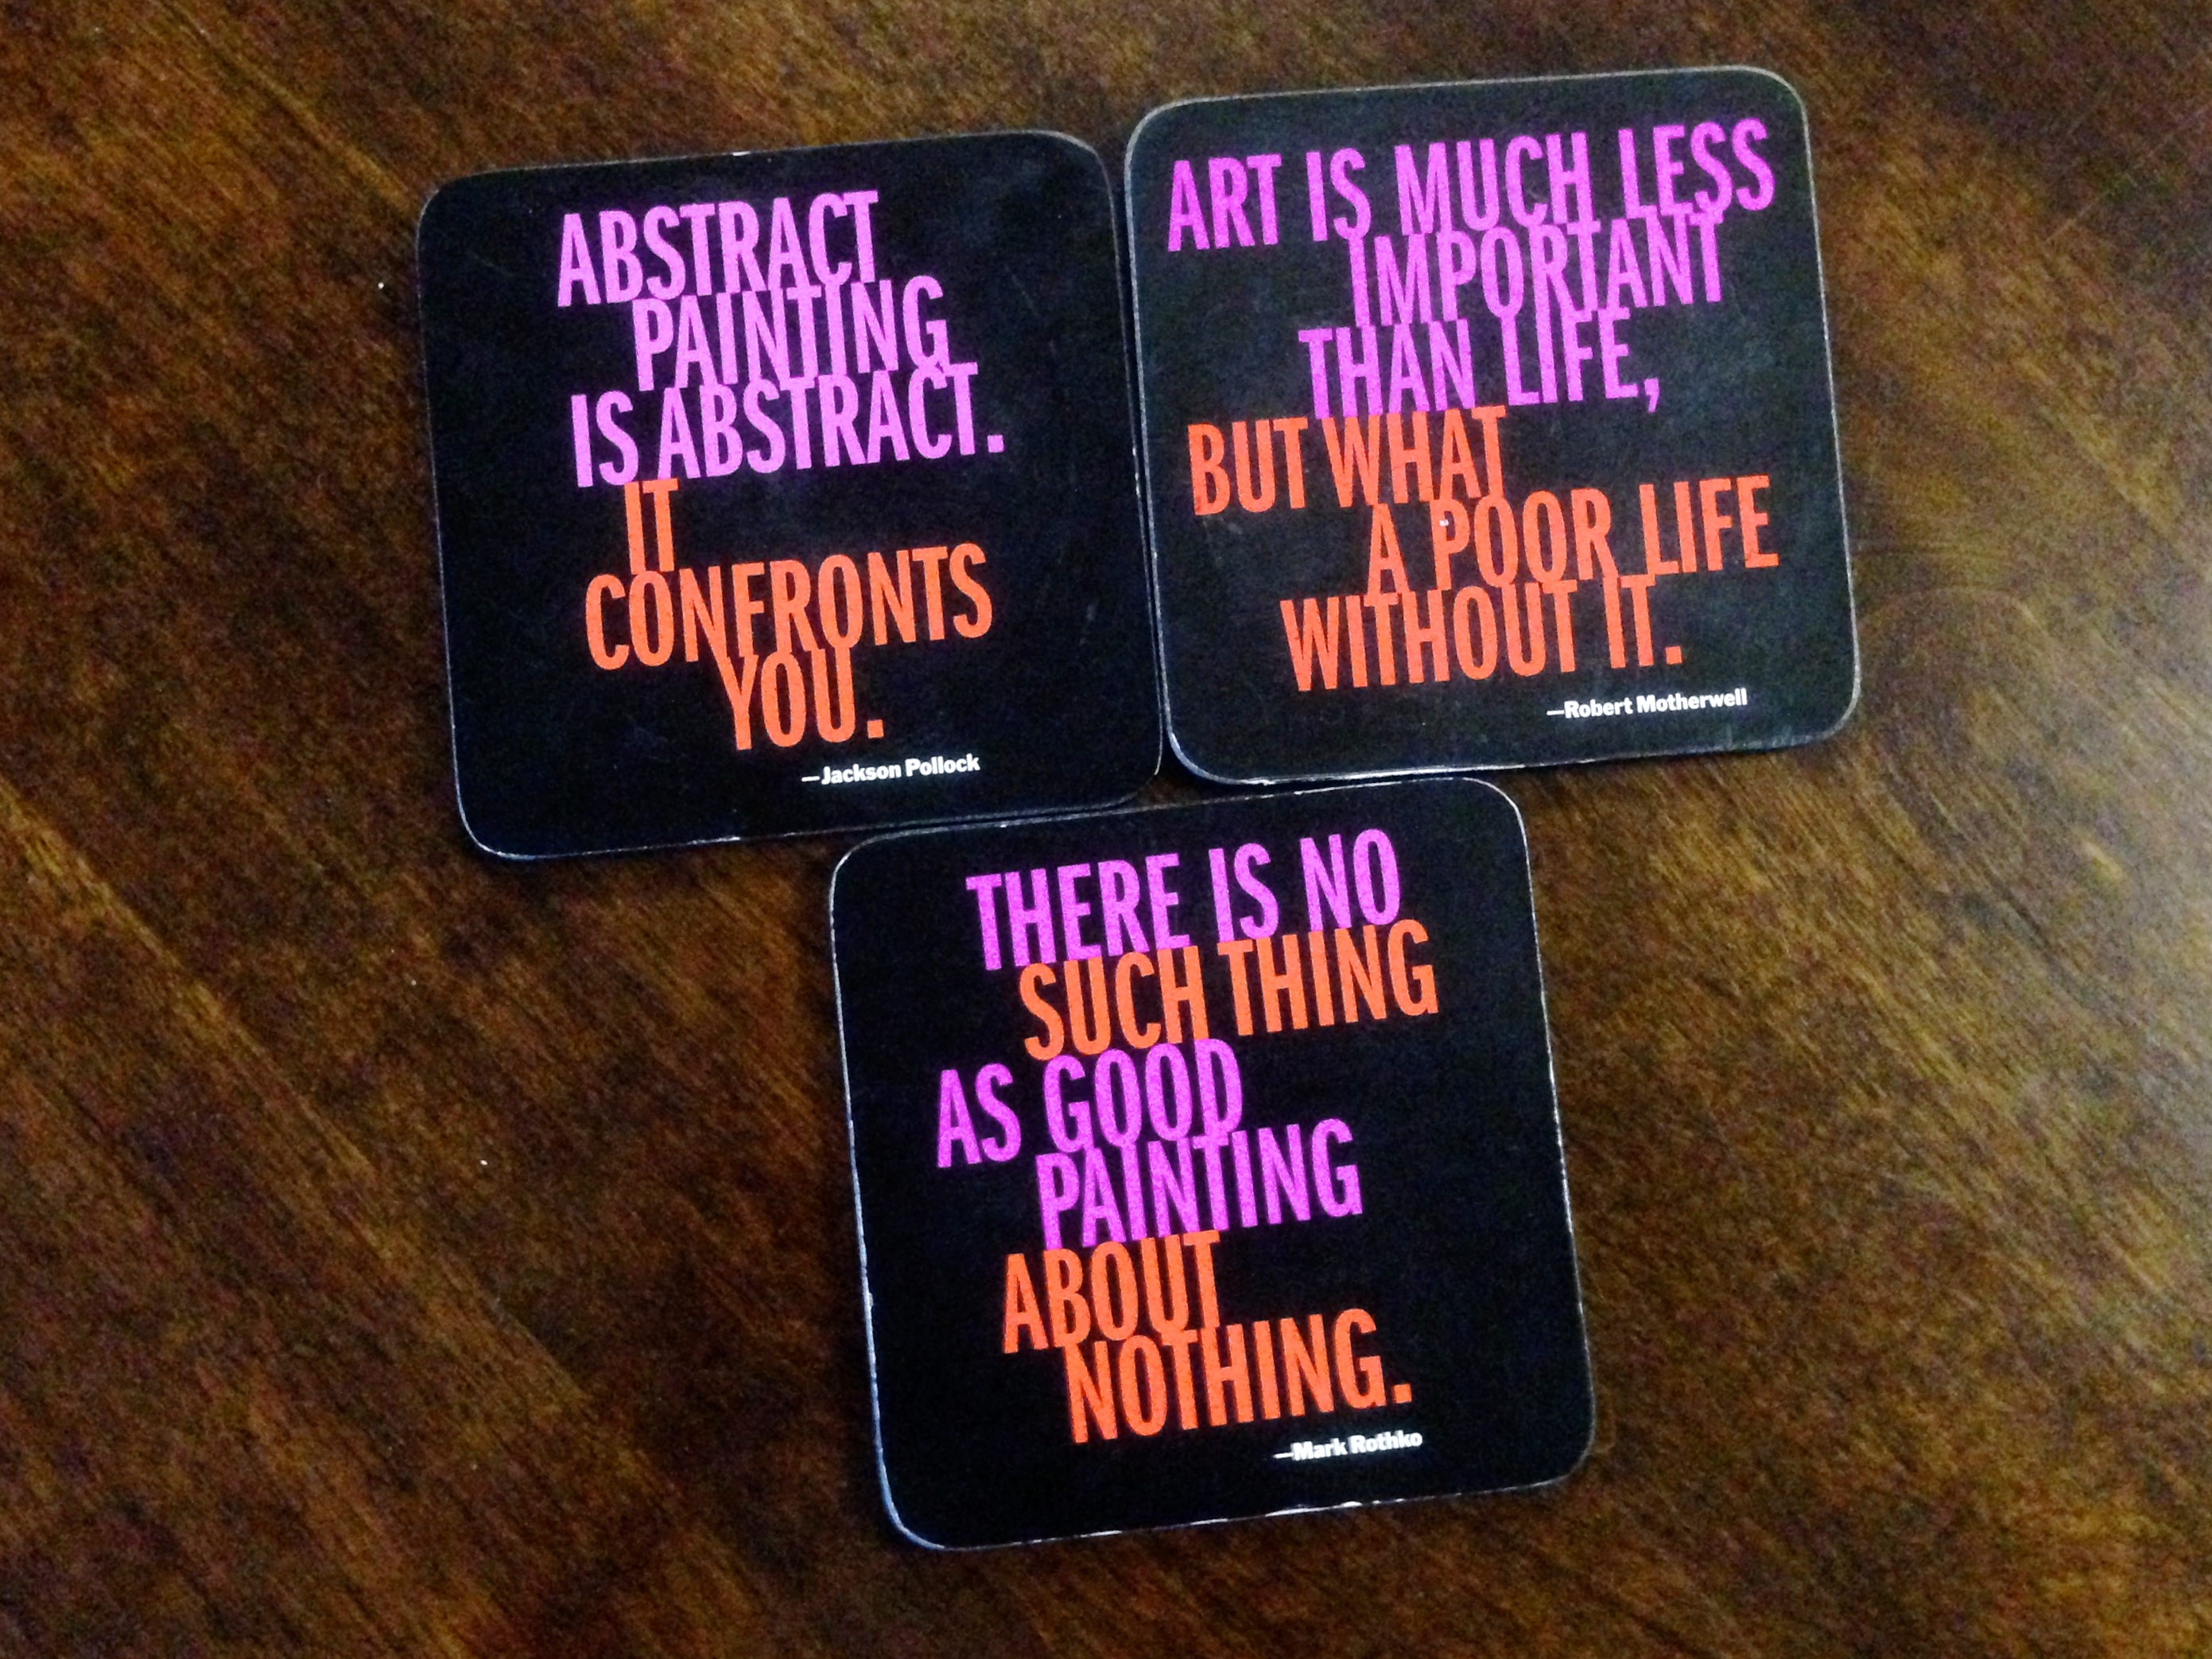
number, sign, signage, label, font, text